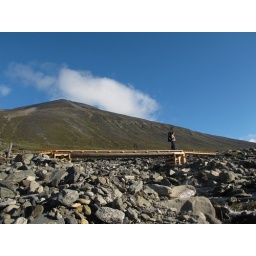
Houten brug over een bergbeekWooden bridge over a mountain stream